Tlaleng Mofokeng

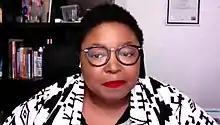
Mofokeng speaks at Access Now RightsCon in 2021

Tlaleng Mofokeng is a South African physician who is the United Nations' Special Rapporteur on the Right to Health. She campaigns for universal health access and HIV care. She was named one of the BBC's "100 Women" in 2021.